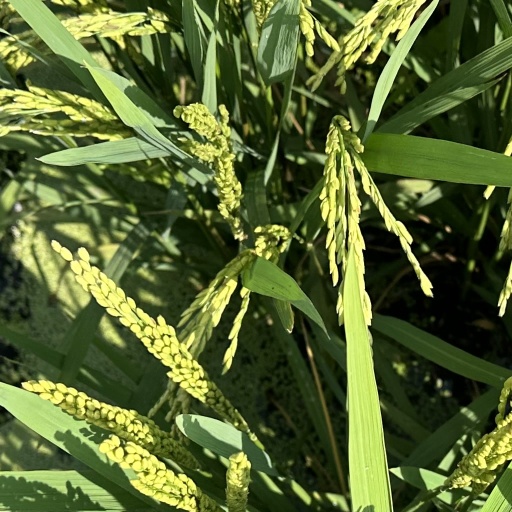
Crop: rice